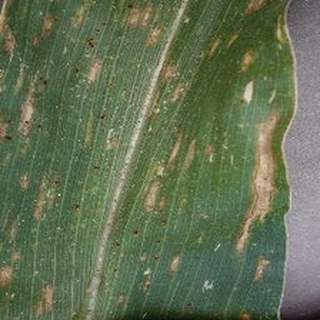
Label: corn_gray_leaf_spot